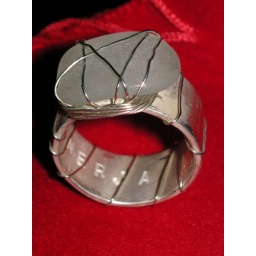
Reclaimed glass from beach in Nerja, Spain holiday 2006